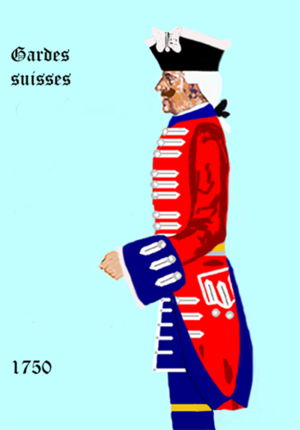
La maison militaire du roi de France est le nom donné à la partie militaire de la maison du roi sous l'Ancien Régime. Elle a pour mission principale d'assurer la protection du roi et de sa famille. Elle est sous l'autorité du secrétaire d'État à la maison du roi, mais dépend de l'ordinaire des guerres, contrôlé par le secrétaire d'État à la guerre, pour son budget.
Cet article présente et étudie les drapeaux et uniformes des régiments étrangers au service de l'Ancien Régime au XVIIIᵉ siècle. À cette époque de l'Histoire de France, les armées du Royaume de France ont eu régulièrement recours à des troupes recrutées à l'étranger. Si les suisses sont les plus connues, de nombreuses autres formations peuvent être comptées.
Les Gardes suisses, également appelés régiment des Gardes suisses, sont un régiment d’infanterie suisse servant les rois de France de 1616 à 1830, exception faite de la période allant de 1792 à 1815 lors de laquelle l'unité n'existe plus.